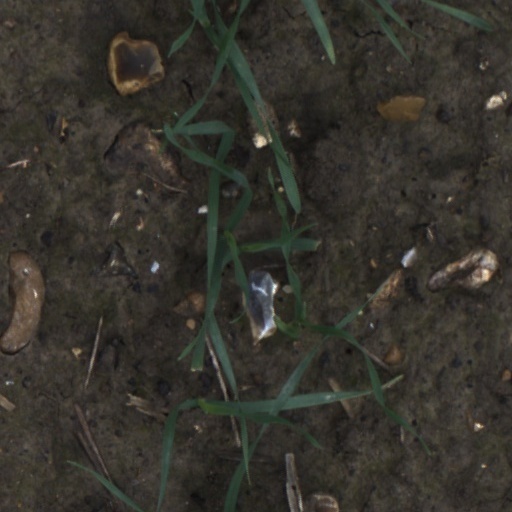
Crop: wheat